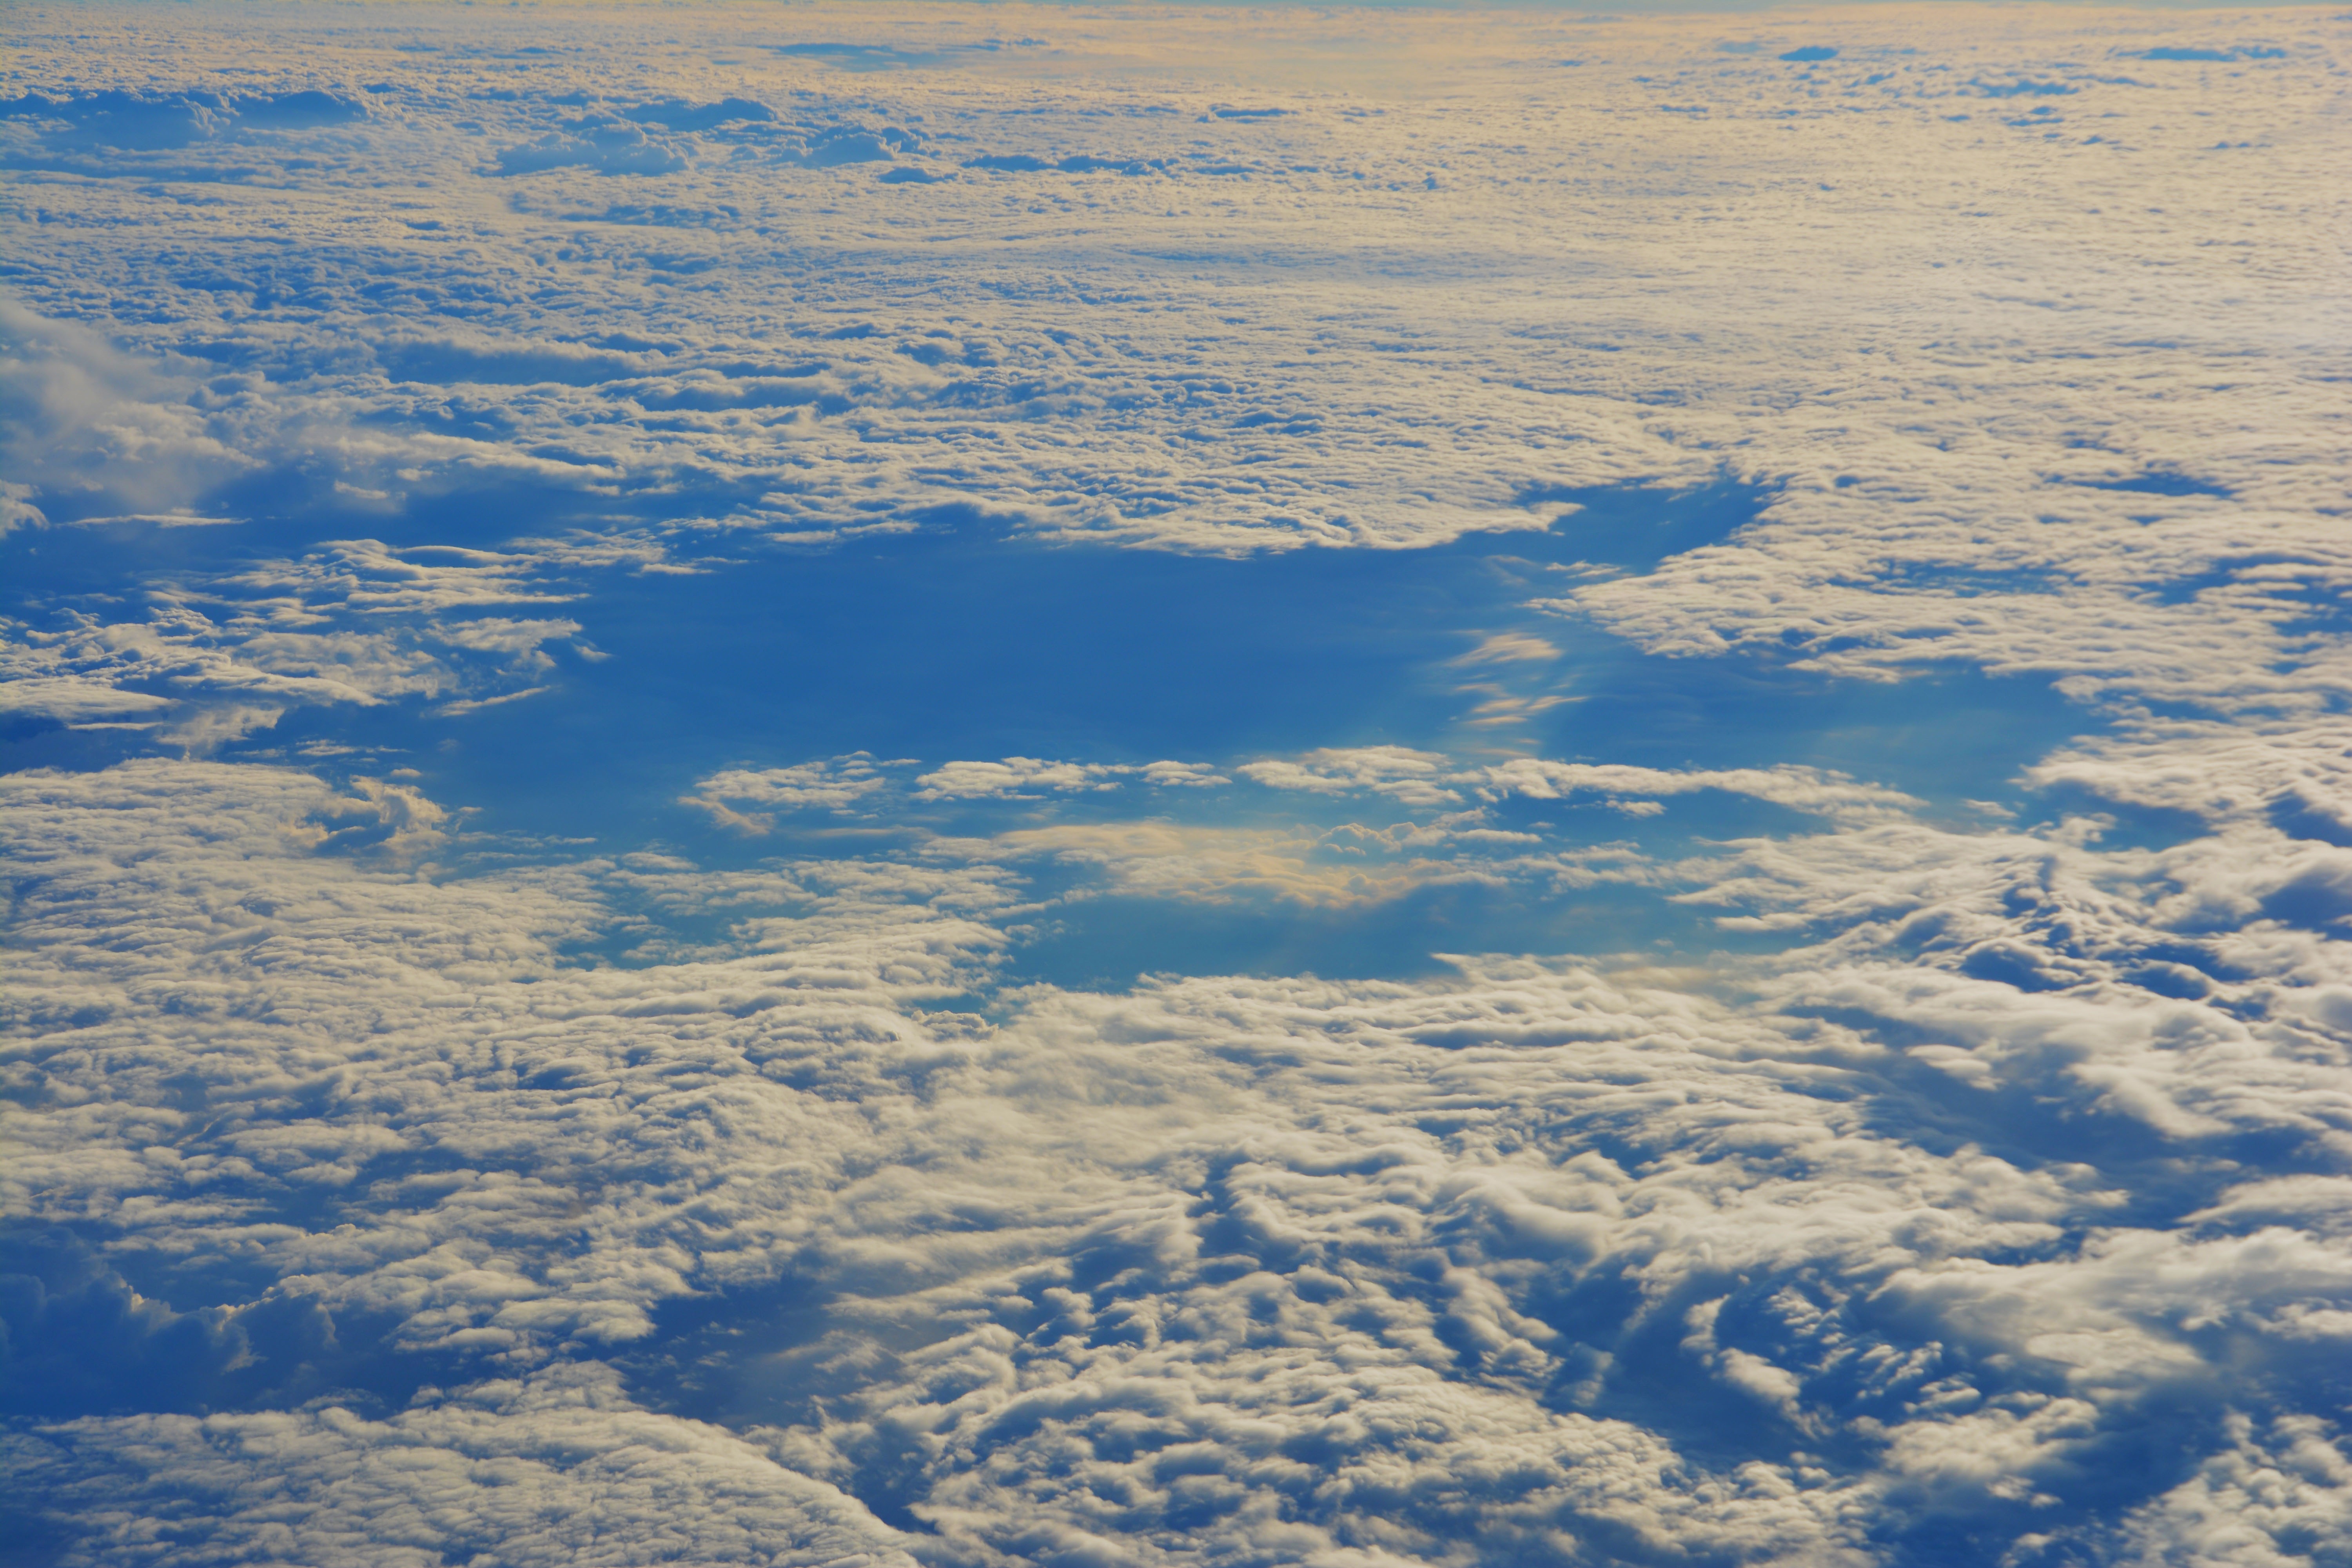
sea, nature, ocean, horizon, light, cloud, sky, white, sunlight, cloudy, air, atmosphere, flying, environment, ice, reflection, heaven, scenery, weather, peace, cumulus, endless, blue, freedom, arctic, plain, blue sky, outdoors, skies, clouds, cirrus, quiet, clouded, tundra, freezing, nobody, clouds sky, sky clouds, blue sky clouds, arctic ocean, aerial photography, lightness, atmosphere of earth, ice cap